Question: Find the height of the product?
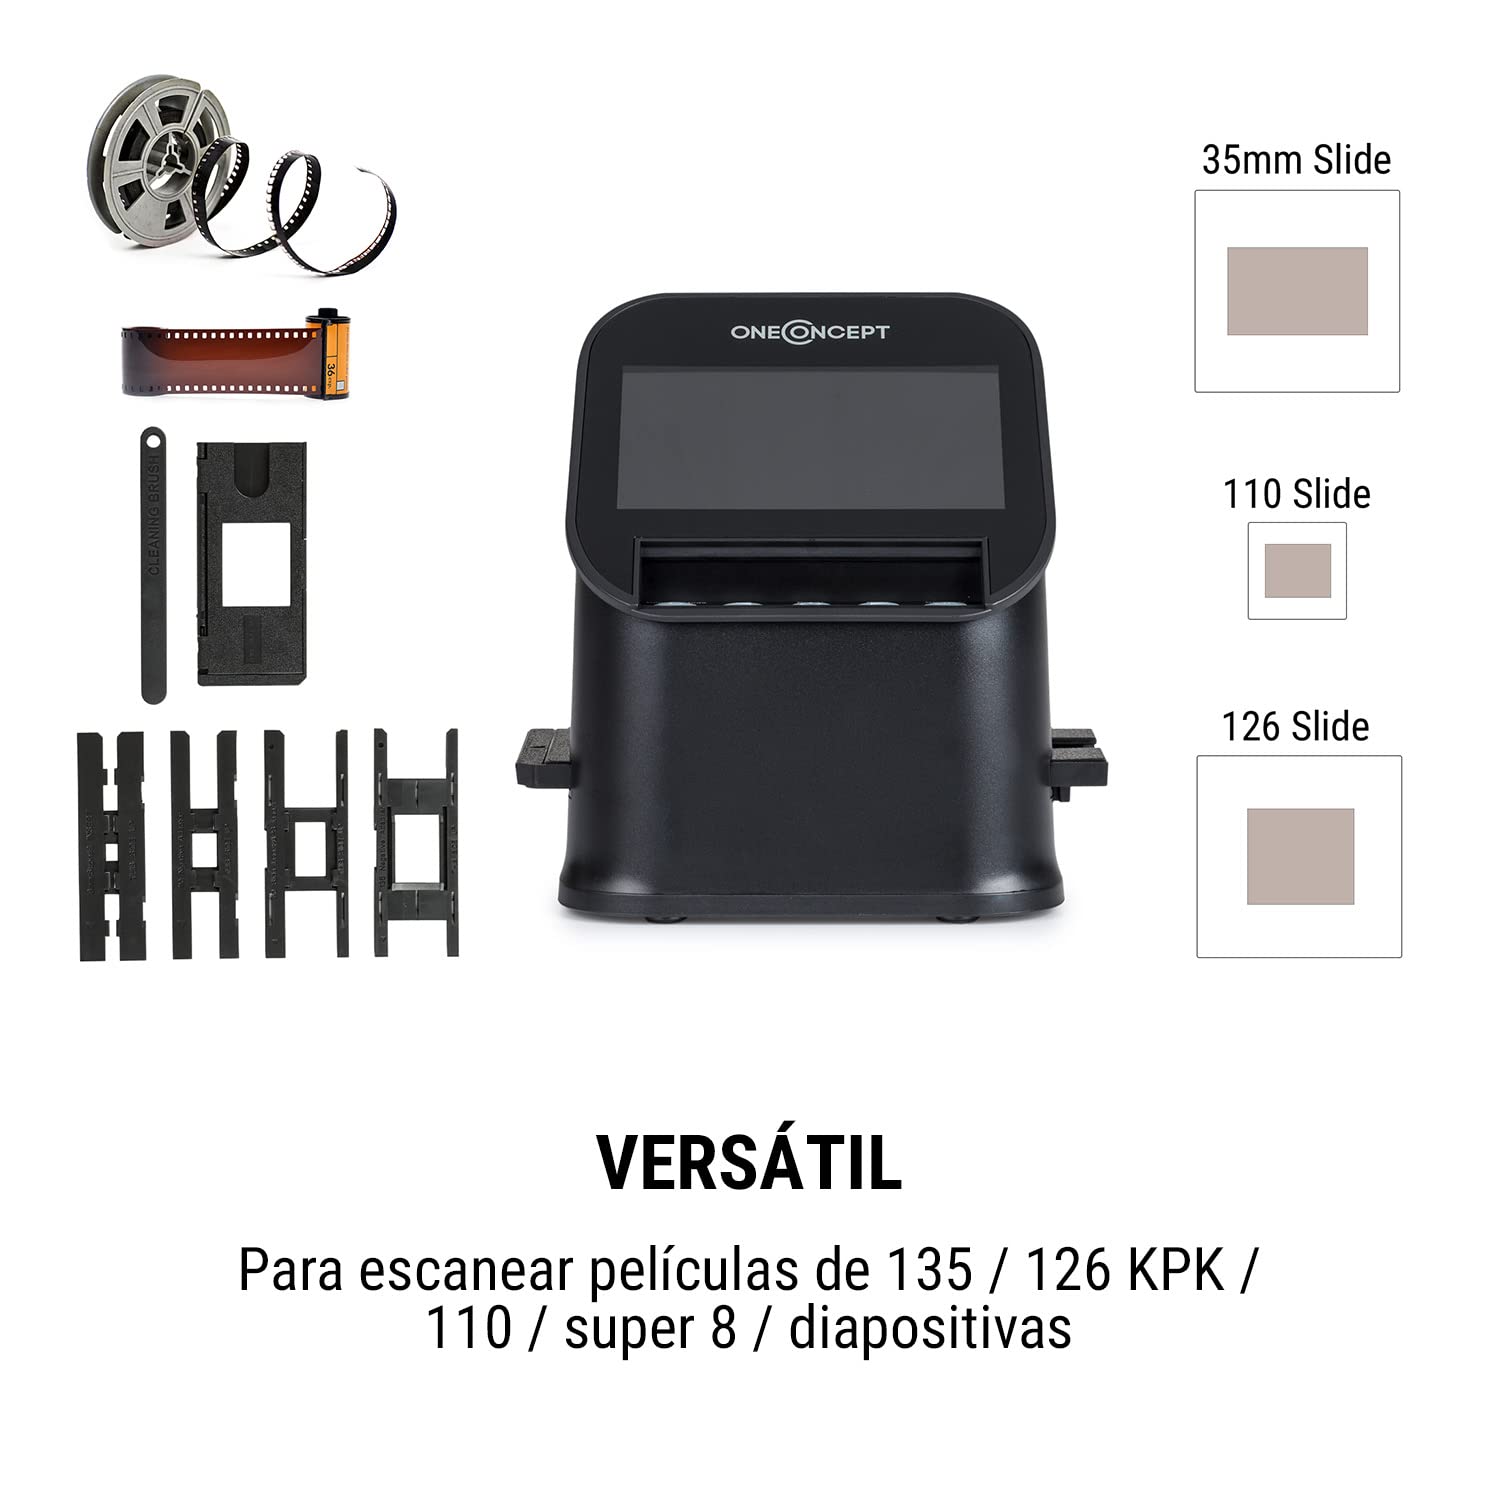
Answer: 35.0 millimetre